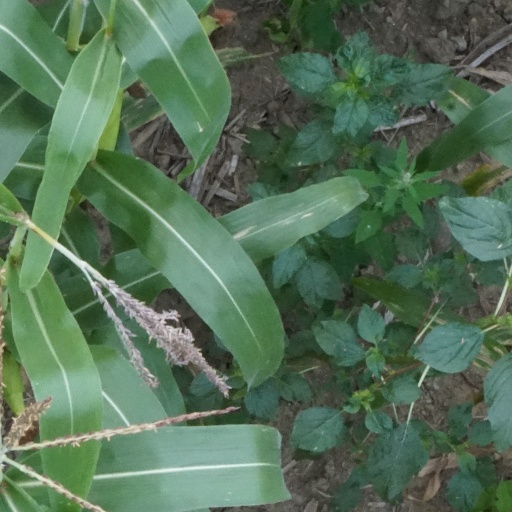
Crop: maize; corn